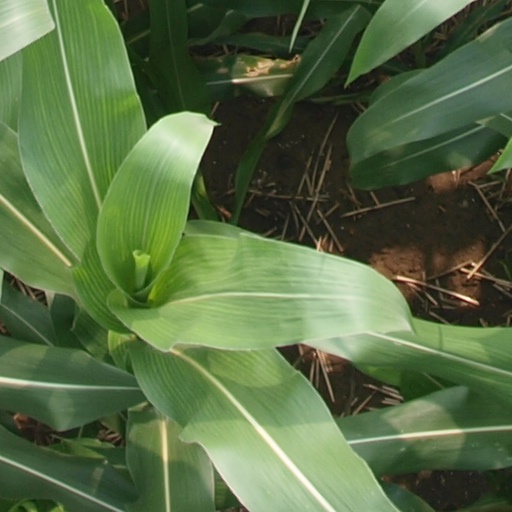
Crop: maize; corn